East Mississippi Community College

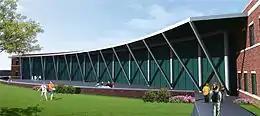

The Golden Triangle campus was opened in 1968. It is located in Mayhew, an unincorporated area in Lowndes County. on 83.46 acres adjacent to the frontage road of Highway 182 and the Illinois Central Gulf Railroad and 1 mile east of the intersection of U.S. Route 45 Alternate and U.S. Route 82. The campus is 10 miles east of Starkville, 10 miles south of West Point, and 12 miles west of Columbus. The Golden Triangle campus of multiple building with more than 200,000 square feet.